John Gay (surgeon)

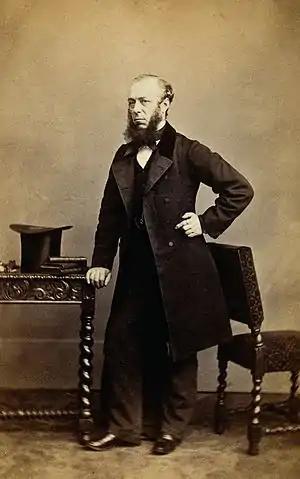

Gay was born at Wellington, Somerset. After a successful studentship at St. Bartholomew's Hospital, London, he became a member of the Royal College of Surgeons in 1834, and in 1836 was appointed surgeon to the newly established Royal Free Hospital, with which he was connected for 18 years. In 1856 he became surgeon of the Great Northern Hospital, of which he was senior surgeon at the time of his death in 1885, after two years' partial paralysis. He left a widow, one daughter, and two sons.